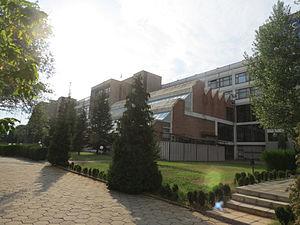
Université du Sud-Ouest Neofit Rilski à Blagoevgrad en Bulgarie.